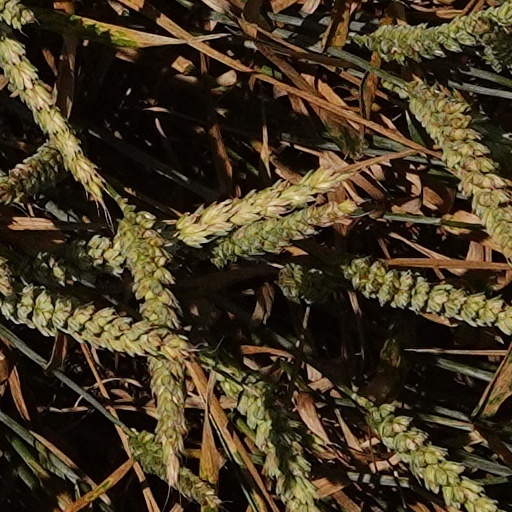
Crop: wheat